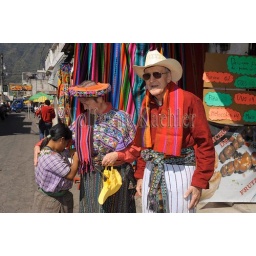
Guatemala, highlands, lake atitlan, santiago, tourists dressed in traditional mayan clothing